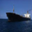
Label: ship